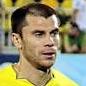
Age: 29